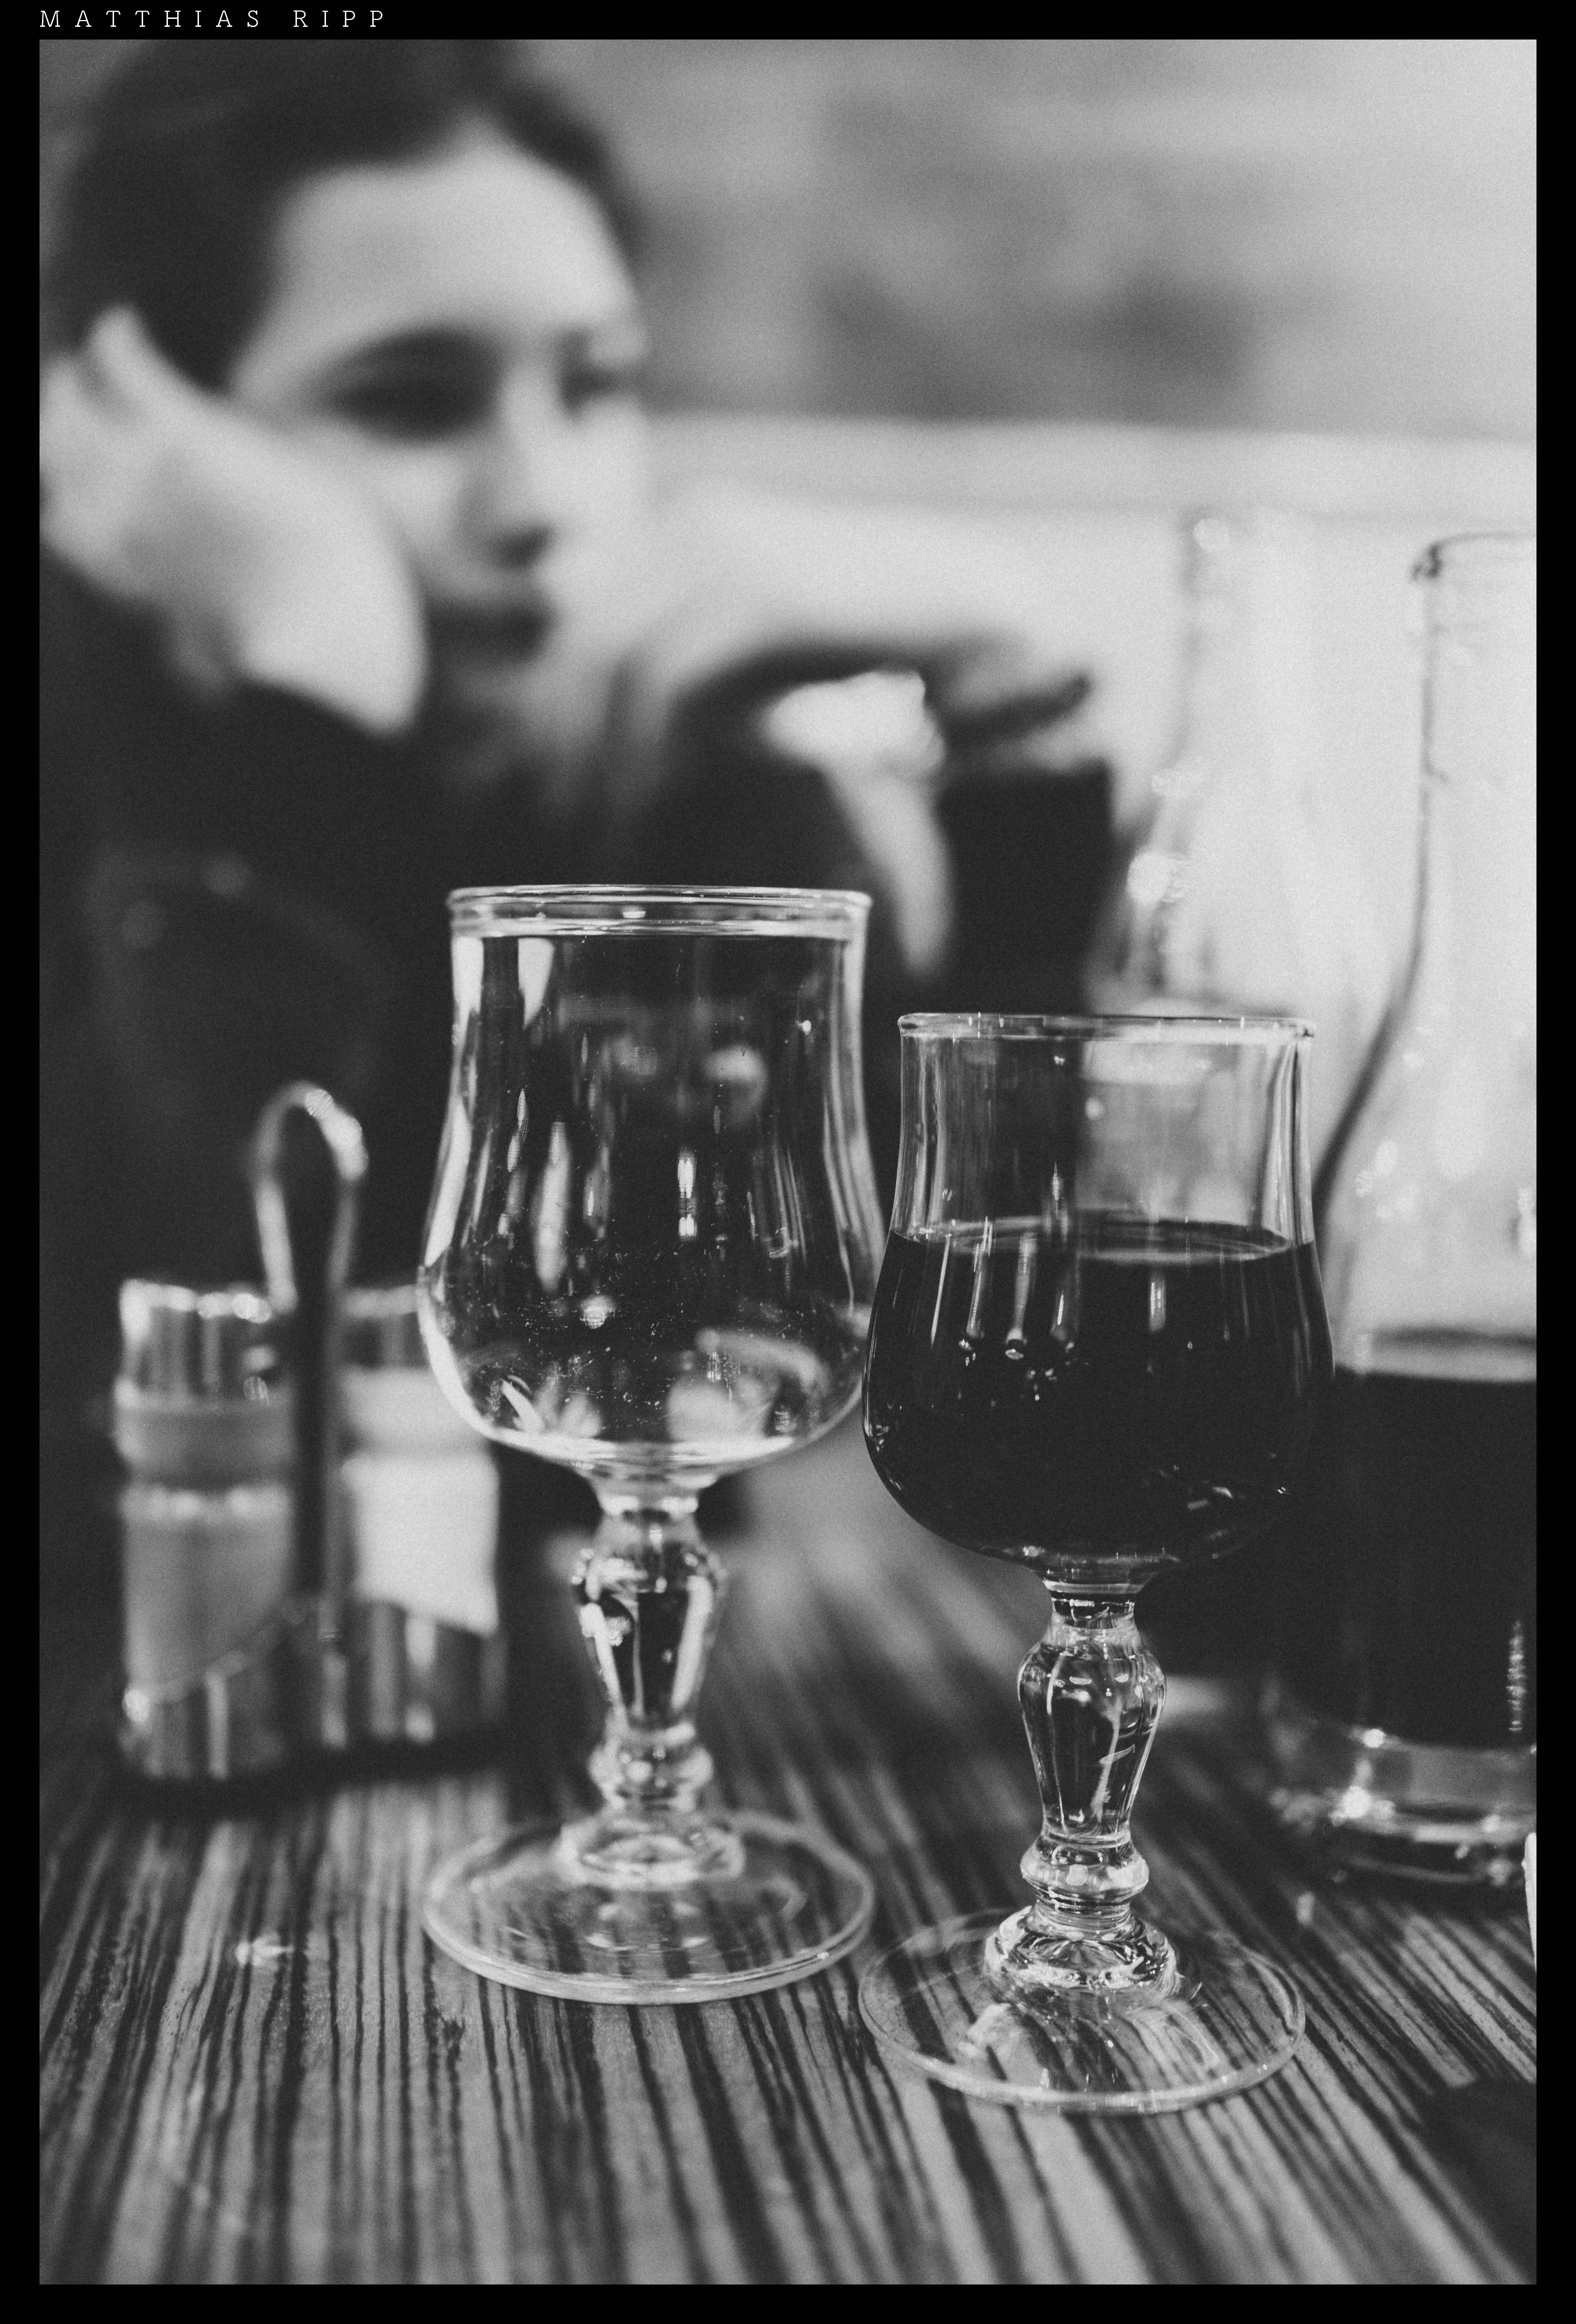
black and white, girl, wine, white, glass, restaurant, frame, drink, black, monochrome, alcohol, wine glass, eating, art, mono, full, psychology, kunst, sony, boring, out, bored, feeling, going, monochrom, rx1rii, wein, gef hle, stemware, still life photography, monochrome photography, drinkware